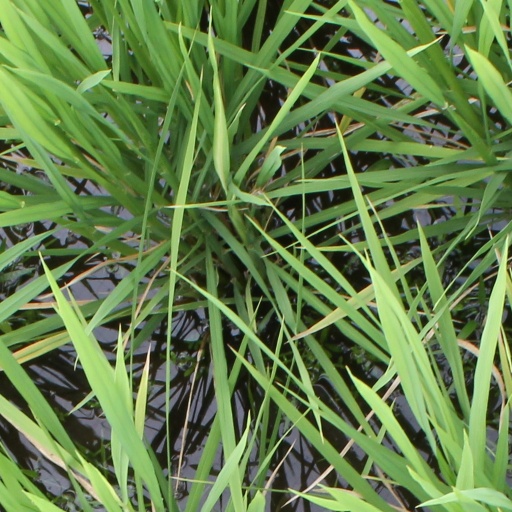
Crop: rice